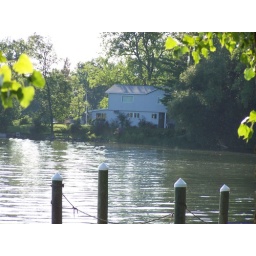
View of house around bend on lake